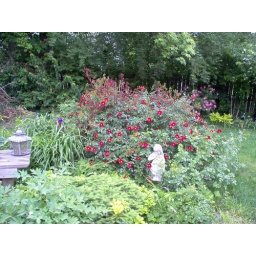
Red flower carpet rose is now in bloom; blue spiderwort just beginning. 5/22/05